Gas cylinder

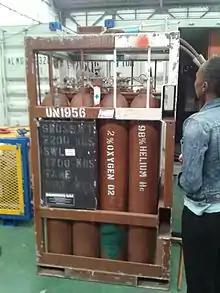
Helium quad for surface-supplied diving gas

Groups of similar size cylinders may be mounted together and connected to a common manifold system to provide larger storage capacity than a single standard cylinder. This is commonly called a cylinder bank or a gas storage bank. The manifold may be arranged to allow simultaneous flow from all the cylinders, or, for a cascade filling system, where gas is tapped off cylinders according to the lowest positive pressure difference between storage and destination cylinder, being a more efficient use of pressurised gas.